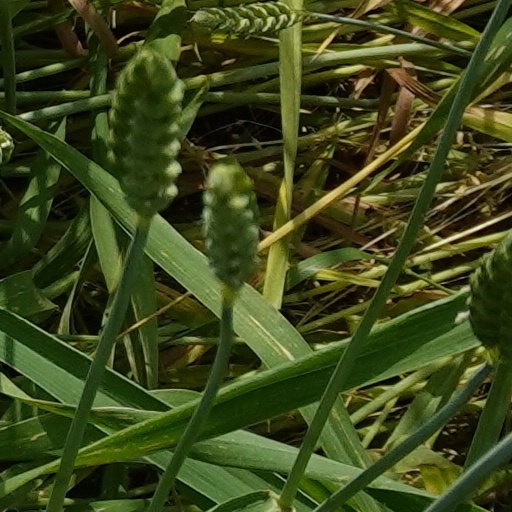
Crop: wheat